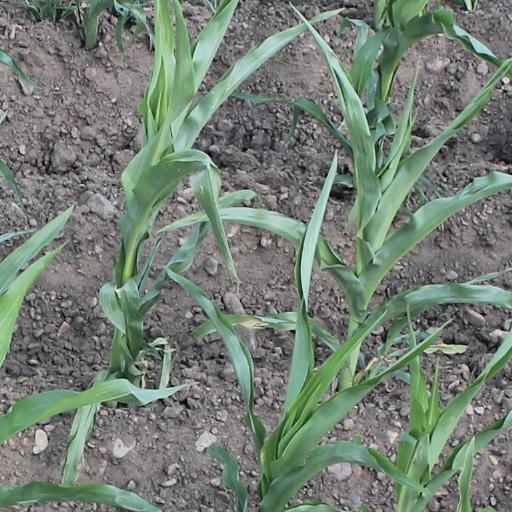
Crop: maize; corn